The Sopranos: Road to Respect

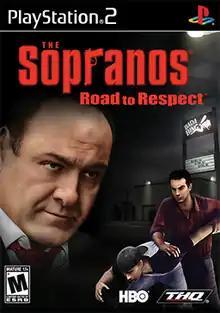
North American cover art

The Sopranos: Road to Respect is a 2006 video game by American developer 7 Studios based on the HBO series "The Sopranos" (1999–2007). The game's storyline takes place between the fifth and sixth seasons and centers on Salvatore "Big Pussy" Bonpensiero's illegitimate son, Joey LaRocca, as he works his way up in the Soprano crime family.